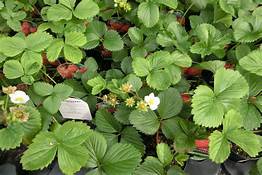
Label: Strawberry